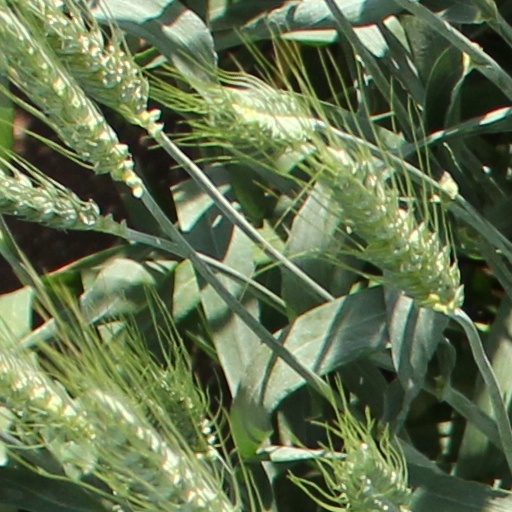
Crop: wheat